Candeleda

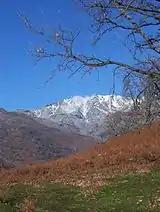
Sierra de Gredos as seen from Candeleda.

On the south end of the municipality, at the border with the province of Toledo has its course the Tiétar river. The Tiétar river runs along the border with the province of Toledo, south of the municipality. Several tributaries –the Santa Maria, Chilla and Alardos gorges– have their sources in the Gredos mountains and descend perpendicularly to the mountains and the Tiétar river and join the latter at the end of their course.